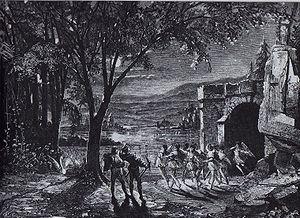
Le ballet est un genre dramatique dont l'action est figurée par des pantomimes et des danses. Ses origines remontent à la Renaissance italienne. Primitivement développé dans les cours d'Italie, le ballet a reçu ses lettres de noblesse en France, puis en Russie, en tant que danse-spectacle.
Le Lac des cygnes est un ballet en quatre actes sur une musique de Piotr Ilitch Tchaïkovski et un livret de Vladimir Begitchev inspiré d'une légende allemande.